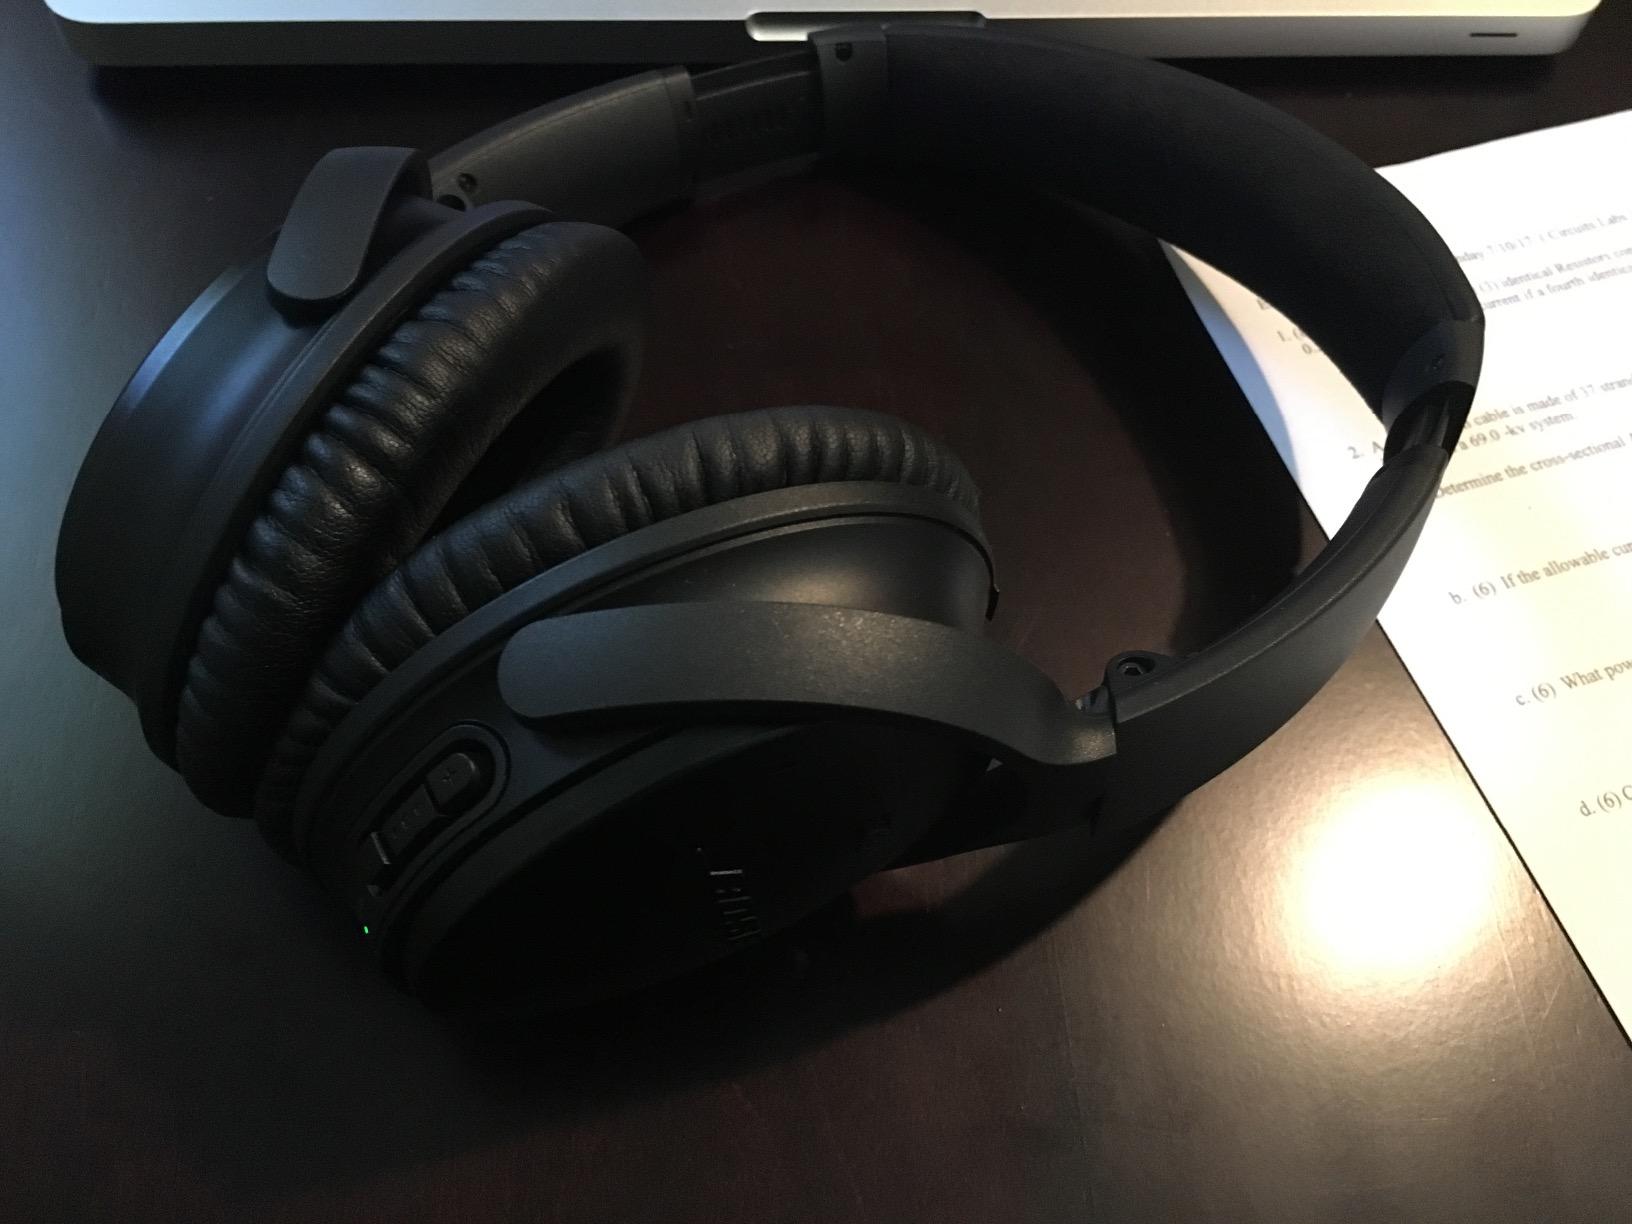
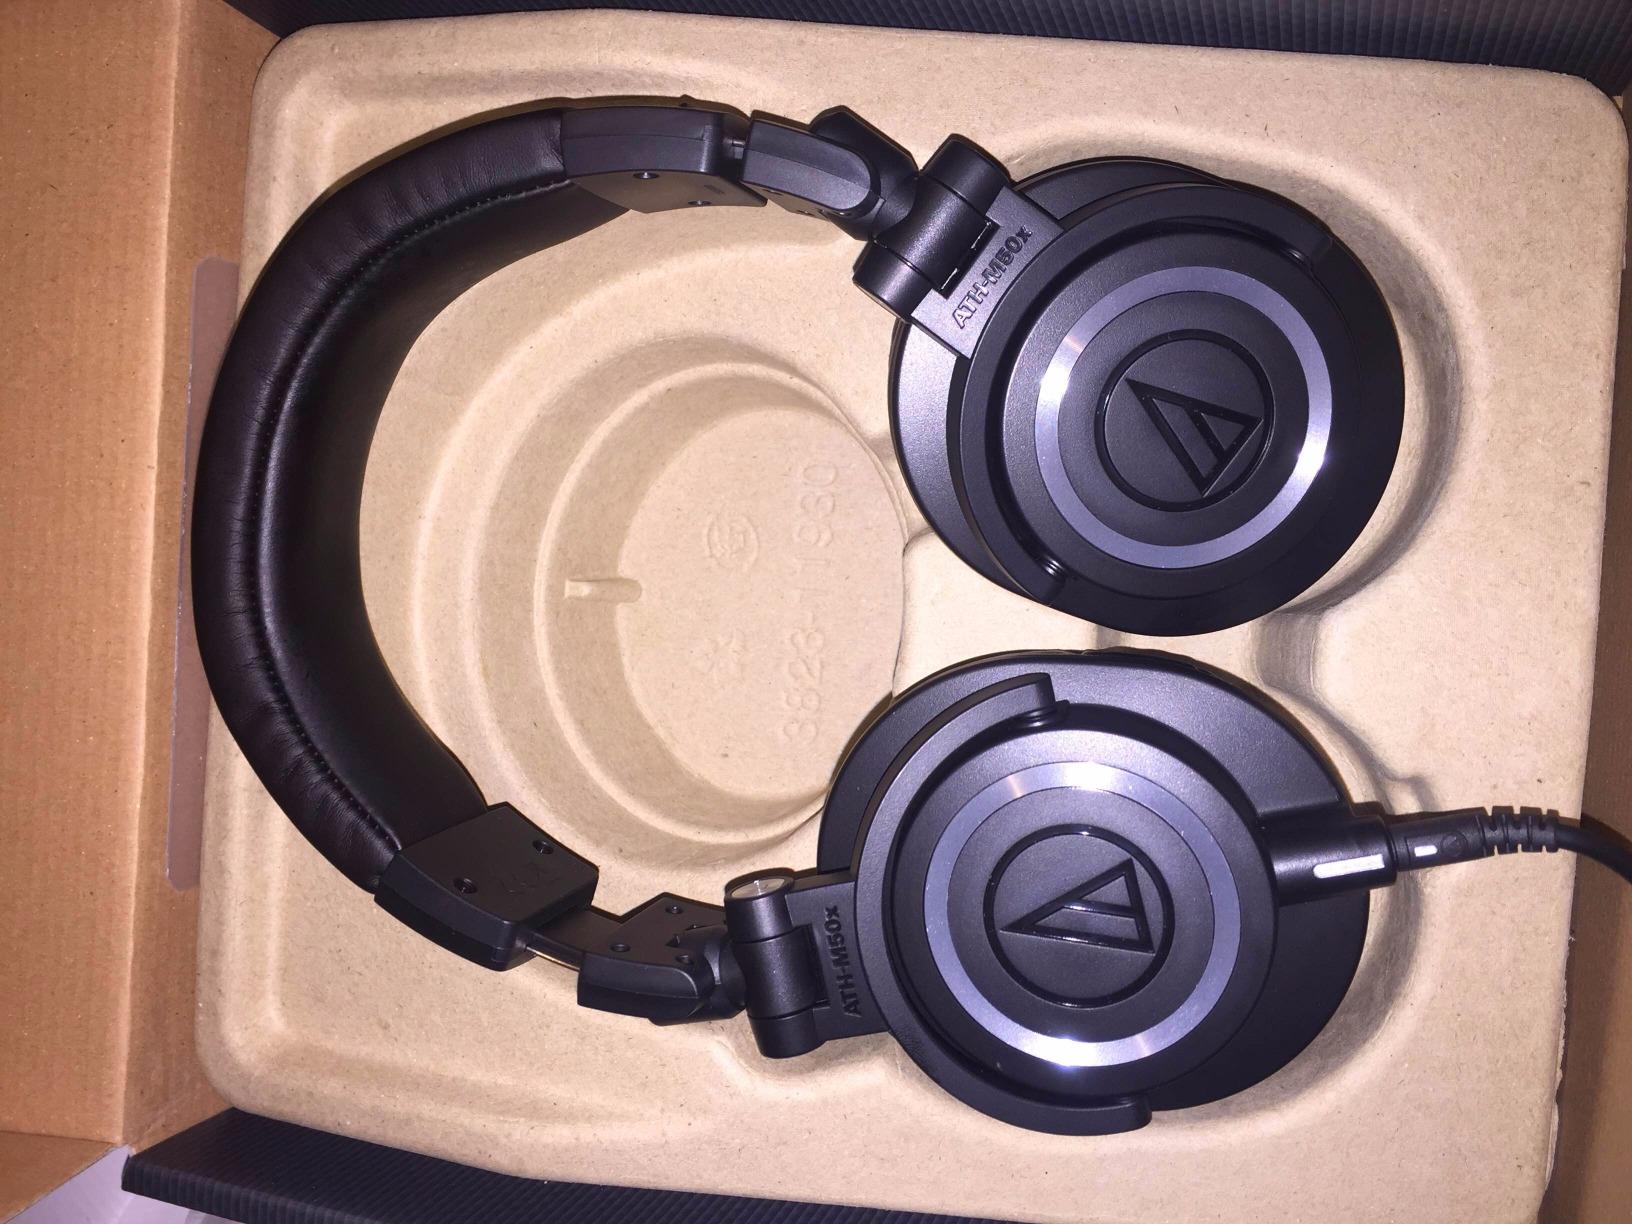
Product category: headphones
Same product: no